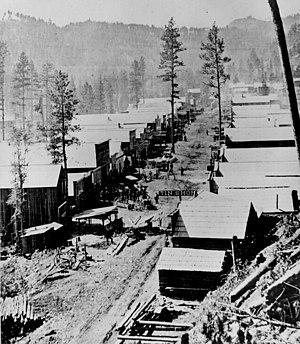
Moses Manuel est un chercheur d'or à l'origine de la ruée vers l'or dans les Black Hills, qui découvrit en 1876 l'un des plus riches gisements aurifères de l'histoire, donnant naissance à la mine de Homestake Mining. Il était accompagné de son frère et de Hank Harney, Alex Engh et Henry Hardy.
Le Dakota du Sud /dakɔta dy syd/ est un État du Nord des États-Unis, bordé à l'ouest par le Wyoming et le Montana, au nord par le Dakota du Nord, à l'est par le Minnesota et l'Iowa et au sud par le Nebraska. État situé dans l'ouest des plaines du Midwest, il possède un climat continental. Il compte 814 180 habitants en 2010. Sa capitale est Pierre et sa plus grande ville Sioux Falls, avec environ 154 000 habitants.
Deadwood est une ville de l’État du Dakota du Sud, aux États-Unis. Elle est le siège du comté de Lawrence et comptait 1 270 habitants lors du recensement des États-Unis de 2010, estimée, en 2019, à 1 368 habitants.
La conquête de l'Ouest est le processus de colonisation par des populations essentiellement d’origine européenne et le gouvernement des États-Unis, au XIXᵉ siècle, de l'immense territoire qui s'étend en Amérique du Nord entre le Mississippi et l'océan Pacifique, habité jusqu'alors par les peuples amérindiens.